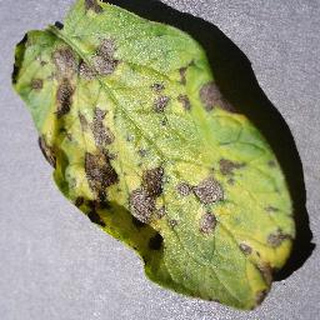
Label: potato_early_blight